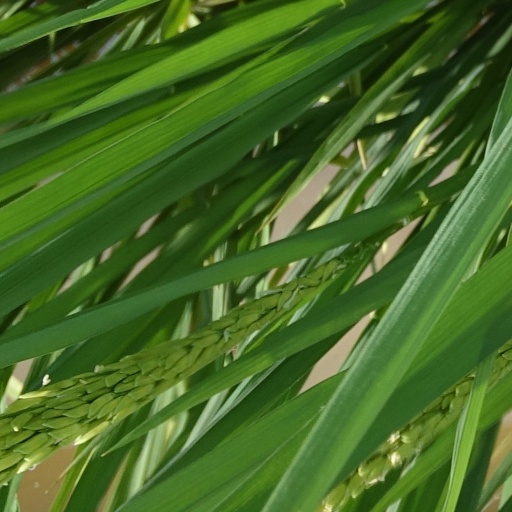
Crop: rice